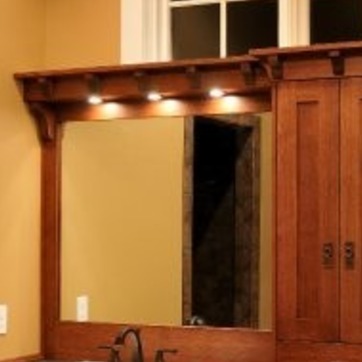
Material: mirror